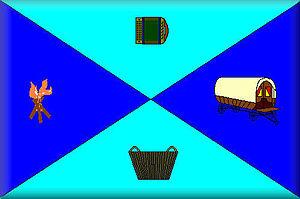
Un drapeau ethnique est une forme de représentation utilisée par un groupe culturel, historique, linguistique, religieux ou tout cela à la fois, communément appelé « ethnie », pour être arboré là où des membres de ce groupe veulent manifester leur identité culturelle. Un drapeau ethnique n'identifie qu'une ethnie, et non une région traditionnelle, un territoire officiellement délimité ou un territoire revendiqué.